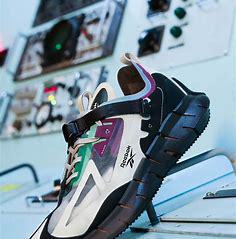
Brand: Reebok
Model: ZIG Kinetica